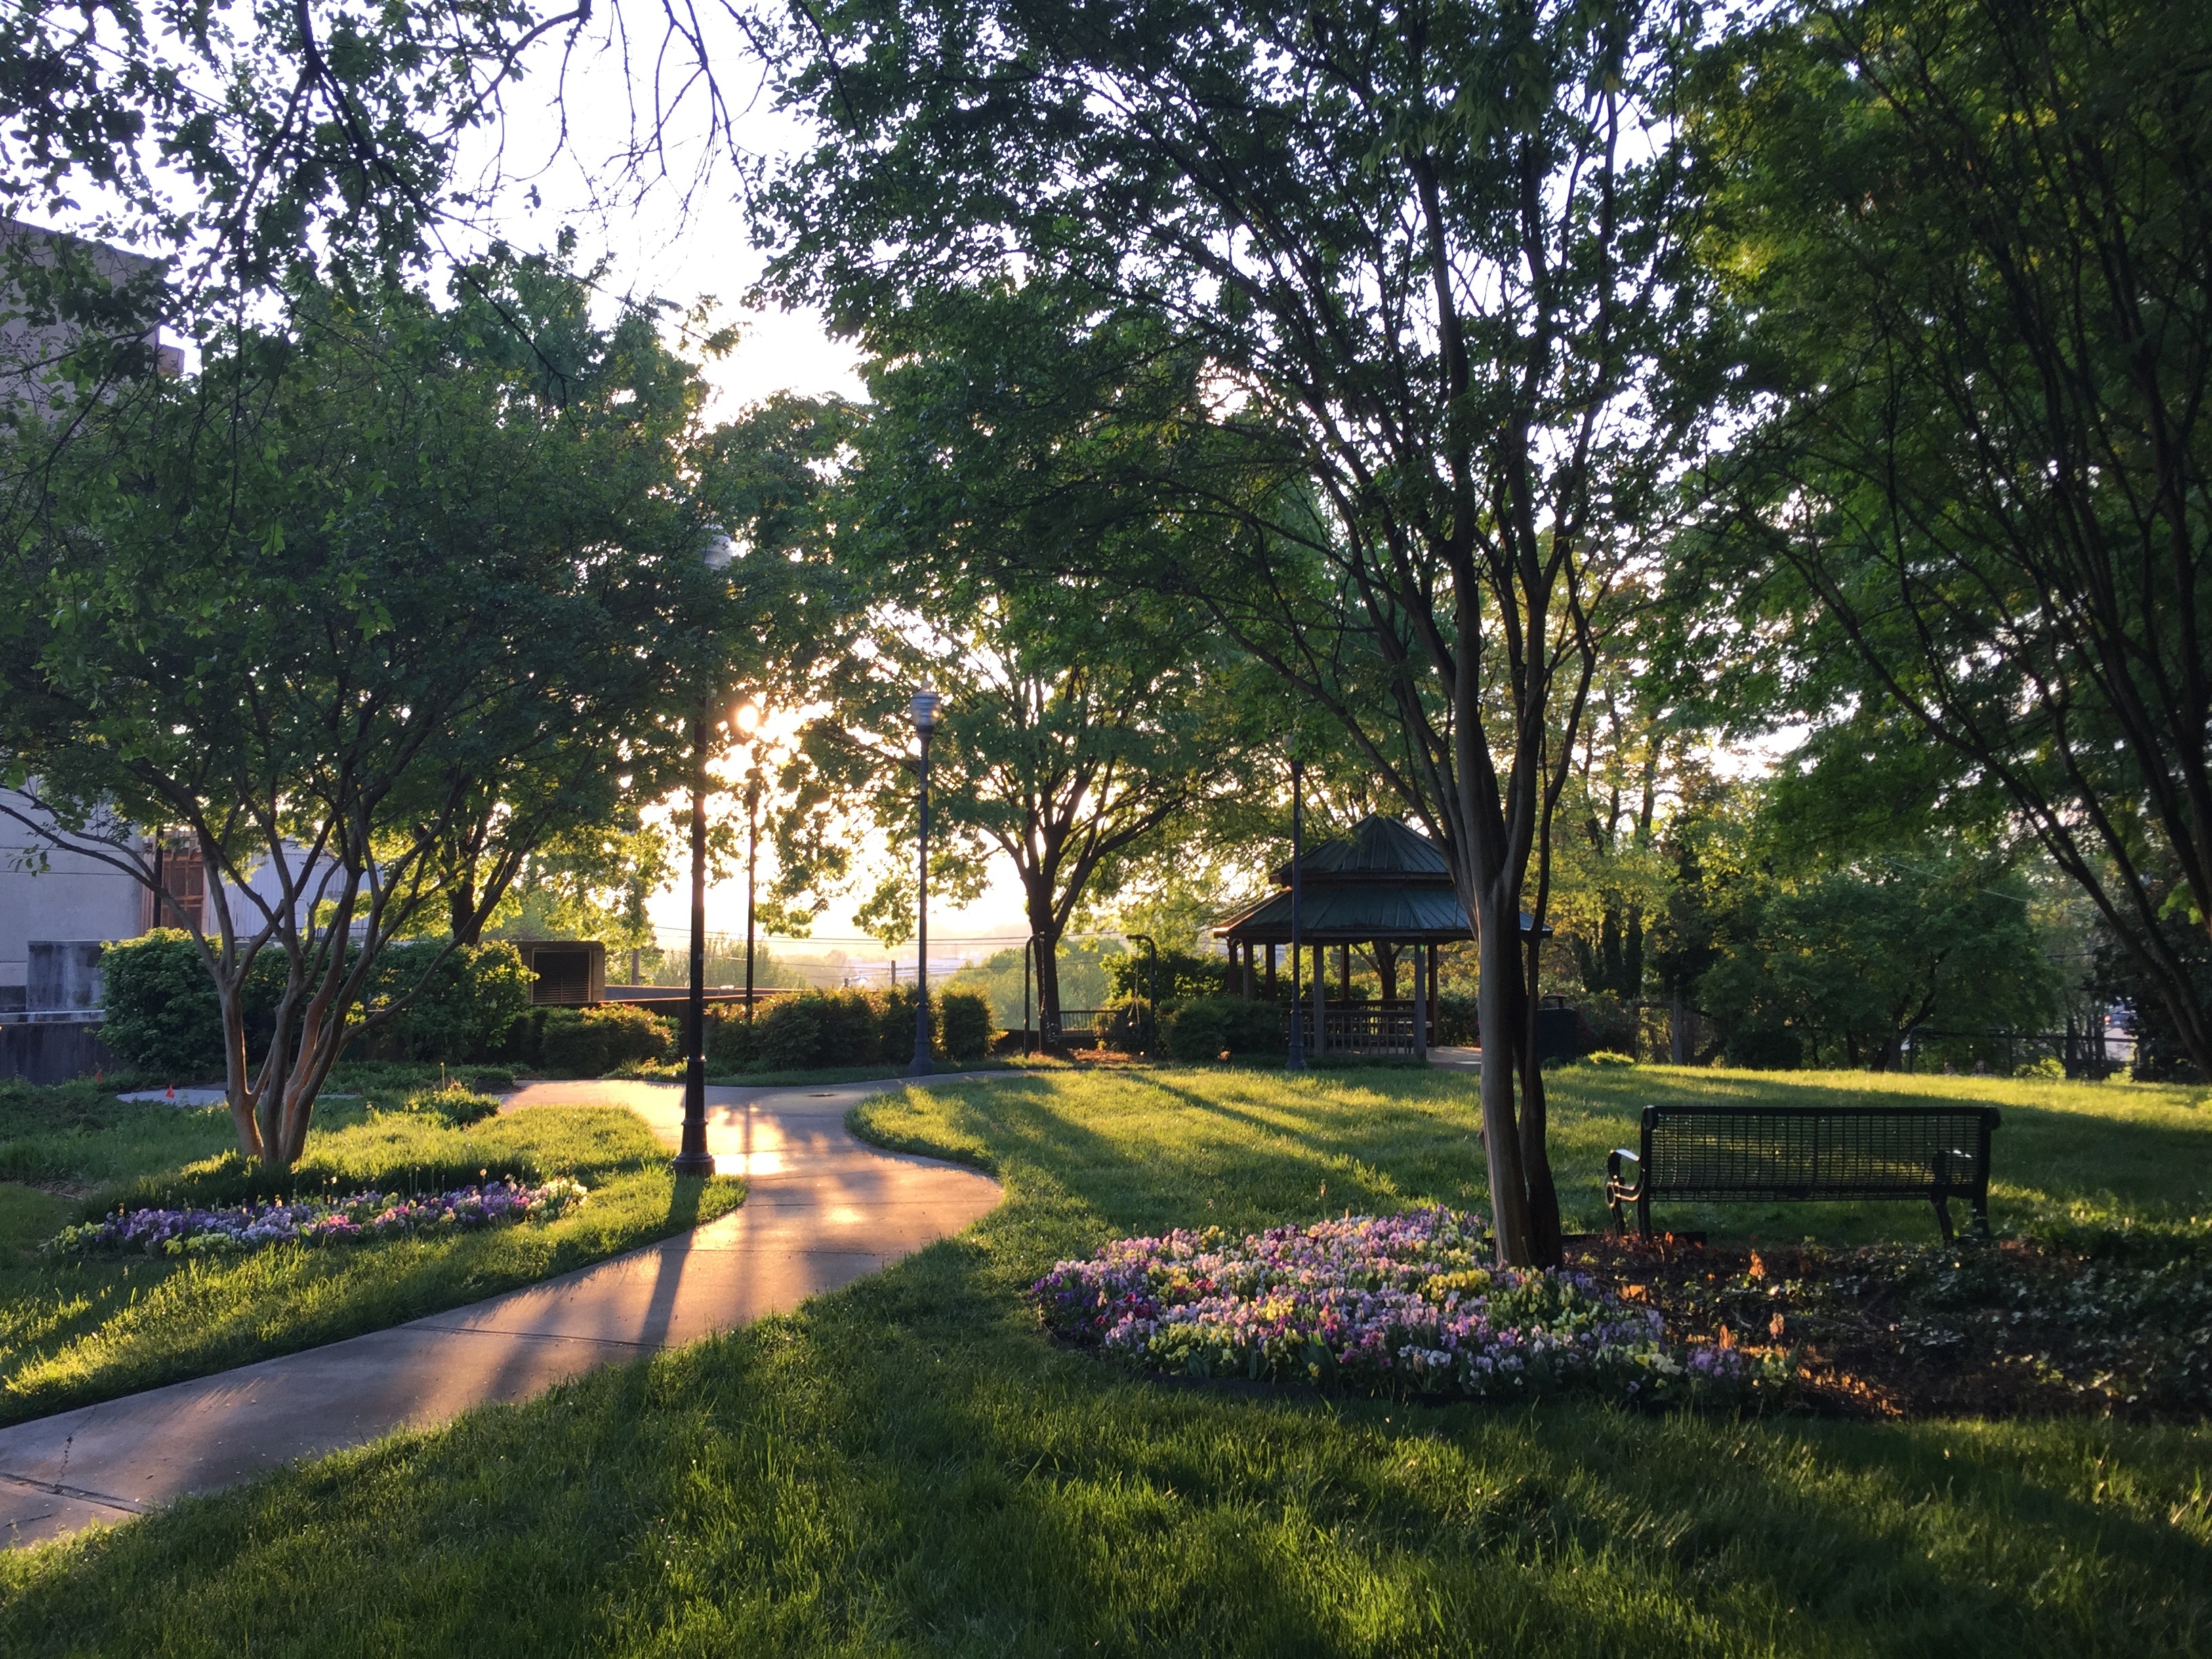
tree, lawn, home, suburb, park, backyard, garden, estate, yard, residential area